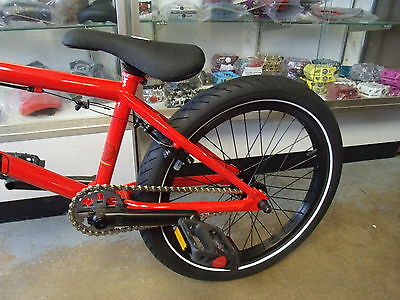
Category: bicycle